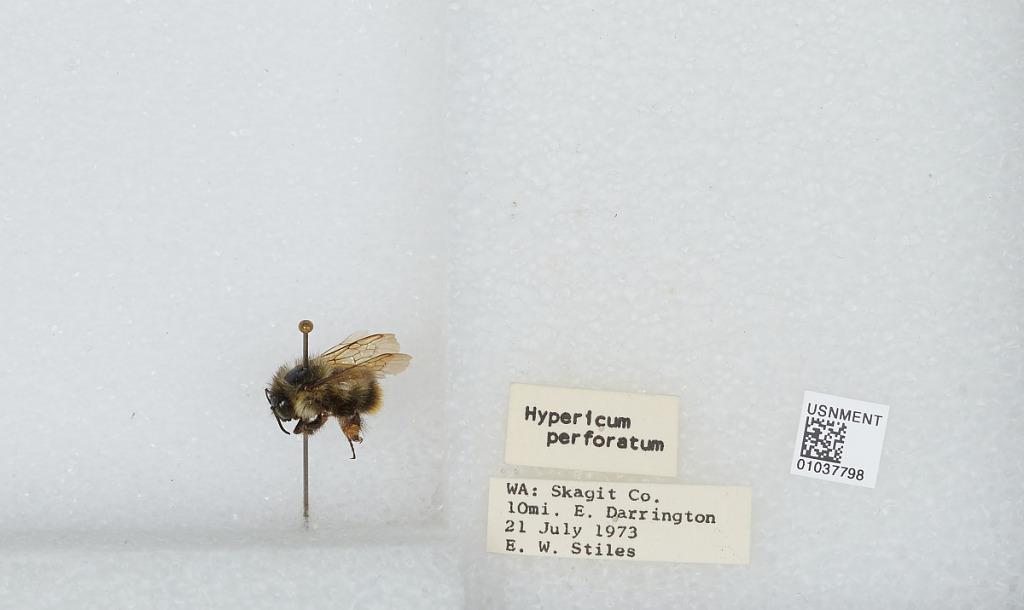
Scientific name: Bombus (Pyrobombus) mixtus Cresson
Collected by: E. Stiles
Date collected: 1973-7-12
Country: United States
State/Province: Washington
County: Skagit
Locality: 10 miles east of Darrington
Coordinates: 48.2517, -121.384